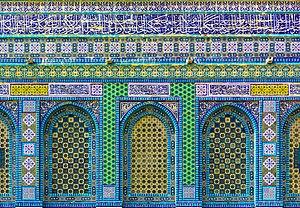
Décor extérieur en carreaux de céramique du dôme du Rocher, à Jérusalem.
Le dôme du Rocher ou la coupole du Rocher, appelé parfois mosquée d'Omar à tort, « premier monument qui se voulut une création esthétique majeure de l'Islam », est un sanctuaire érigé sur ordre du calife Abd al-Malik ibn Marwan à Jérusalem-Est, sur le « Haram al-Charif », le site qui comprend aussi la mosquée al-Aqsa, est le troisième lieu saint musulman après La Mecque et Médine.
En construction, un carreau, éventuellement suivi d'un nom de matière, désigne un élément carré ou parallélépipédique employé dans différents domaines. Les carreaux employés pour le pavement ou le carrelage sont des éléments en pierre naturelle ou artificielle. Les carreaux de céramique deviennent un support à l'ornementation prisé de beaucoup de cultures et de pays.